Braddock, Pennsylvania

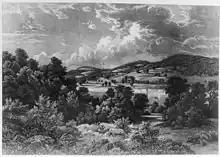
Braddock's Field

Braddock is named for General Edward Braddock (1695–1755), commander of American colonial forces at the start of the French and Indian War. The Braddock Expedition to capture Fort Duquesne (modern day Pittsburgh) from the French led to the British general's own fatal wounding and a sound defeat of his troops after crossing the Monongahela River on July 9, 1755. This battle, now called the Battle of the Monongahela, was a key event at the beginning of the French and Indian War.